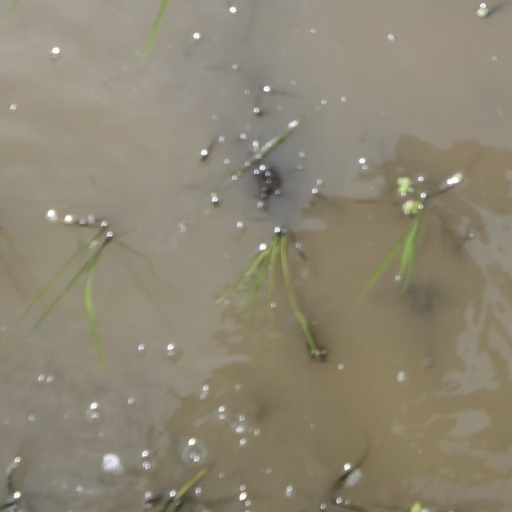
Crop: rice